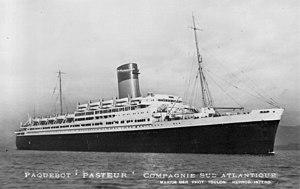
Le paquebot français SS Pasteur. Lancement à Saint-Nazaire
Le SS Pasteur est un paquebot de lignes transatlantiques lancé le 15 février 1938 à Saint-Nazaire pour la compagnie de navigation Sud-Atlantique et destiné à la ligne d'Amérique du Sud.